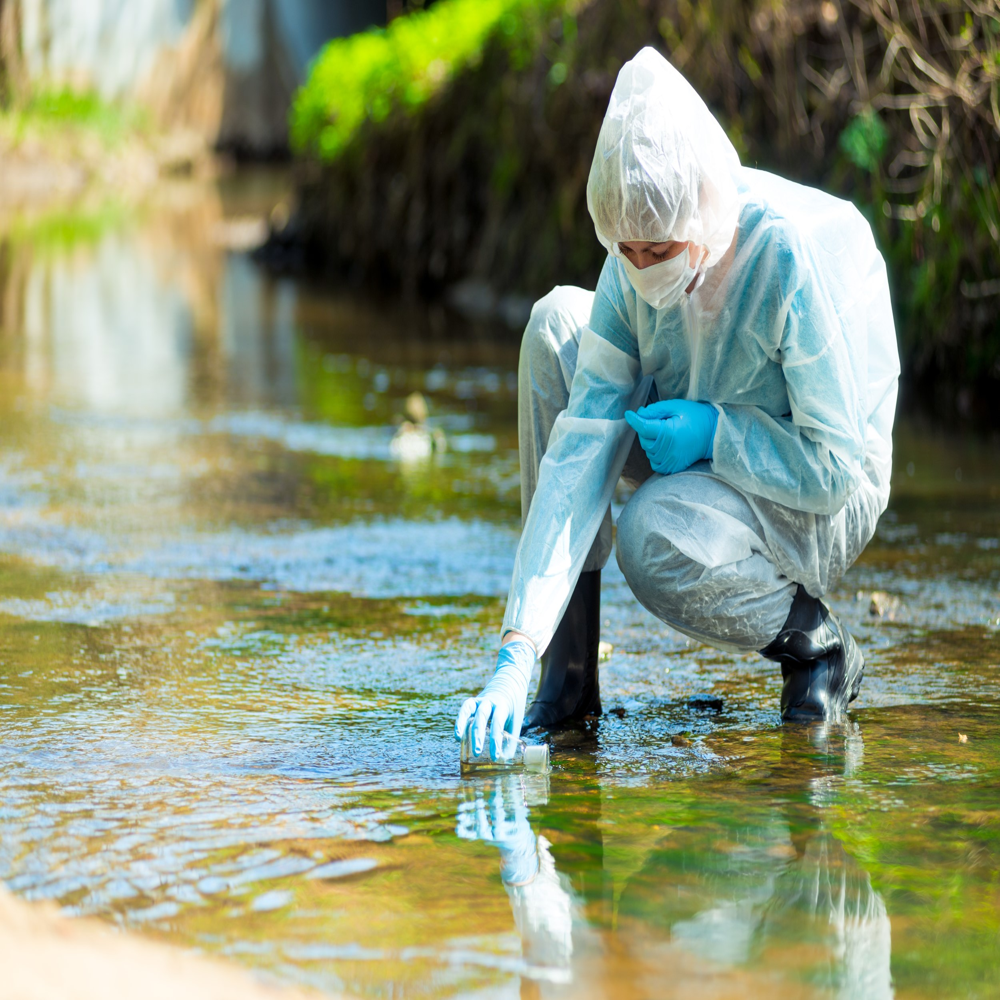
Body of water present: yes
Land polluted: no
Water polluted: no
Pollution percentage: 0%